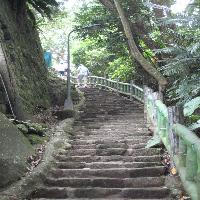
Weather: cloudy or overcast